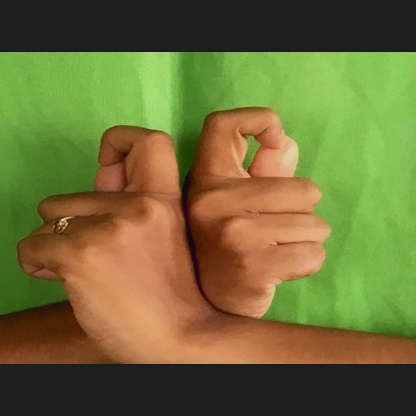
Mudra: Berunda